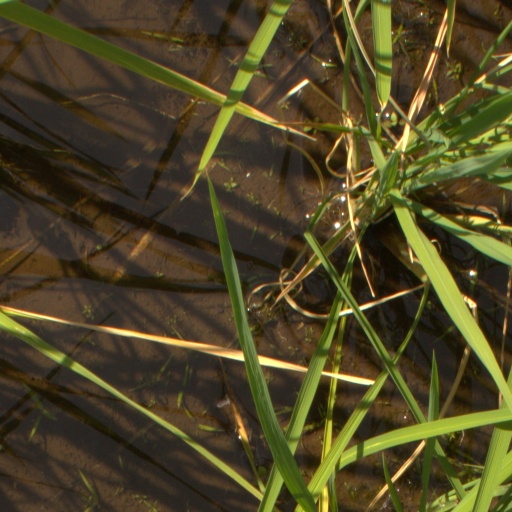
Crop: rice